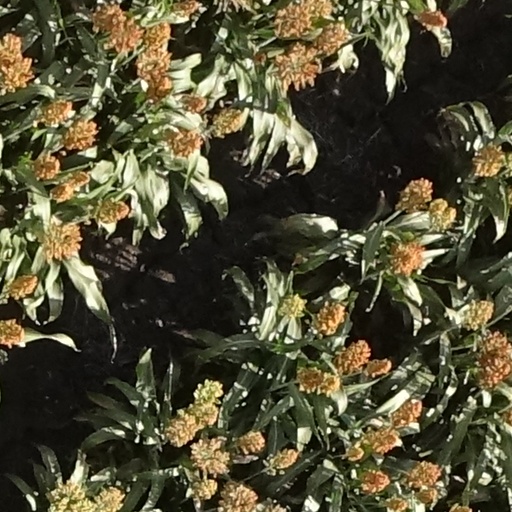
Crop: sorghum